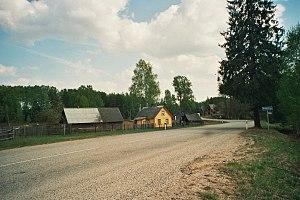
Le village rural de l'Estonie dans le comté de Põlva. Partsi, Estonie. Võro: Pardsi, Põlva maakund